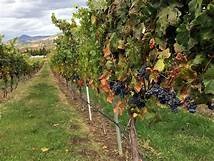
Label: grape